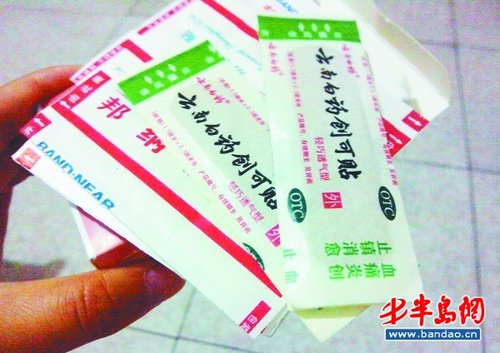
Label: trash